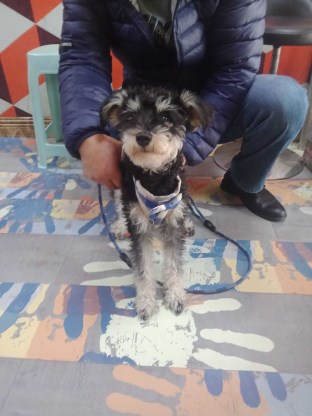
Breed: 2342-n000102-miniature_schnauzer